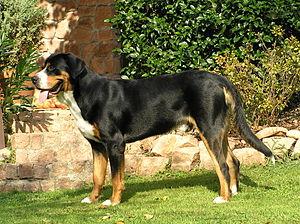
Braunvieh